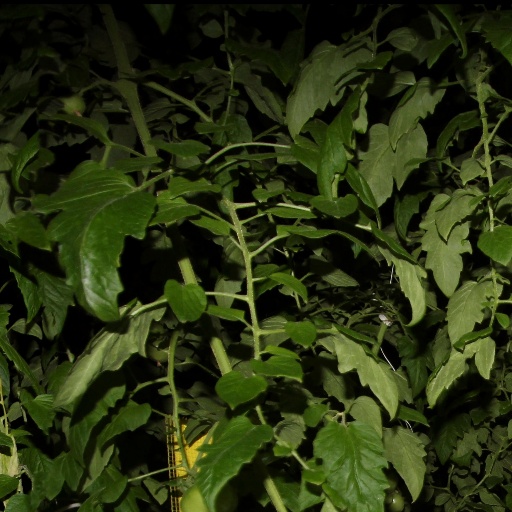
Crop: tomato